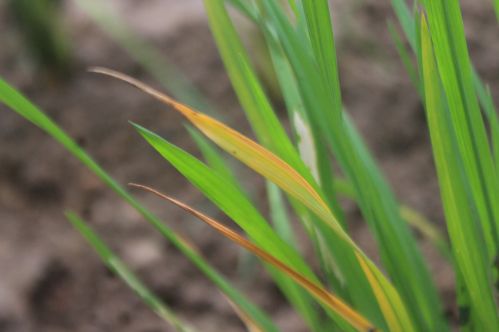
Disease: Tungro